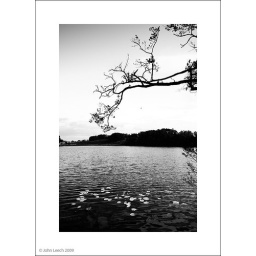
The black dot in the sky below the branch is someone's fishing spinner on a length of line.